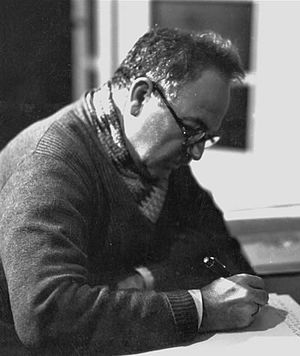
Muhammad Loutfi Goumah
Loutfi Goumah
Muhammad Loutfi Goumah var en egyptisk patriot, politiker, essayist, forfatter og advokat. Efter Goumah var færdig med at studere loven, han var en af de bedst kendte advokater og offentlige embedsmænd fra Egypten. Goumah var medlem af det prestigefyldte arabiske akademi i Damaskus, og han talte flydende arabisk, engelsk, fransk og italiensk. Hertil kommer, Goumah en grundlæggende viden om hieroglyffer og latin. Goumah har skrevet tusindvis af artikler i en halv snes forskellige egyptiske magasiner og aviser, og disse artikler dækker mange aspekter af egyptiske livet og samfundet på dette tidspunkt, lige fra økonomi, international politik, politisk filosofi, litteratur, litterær kritik og sufisme.